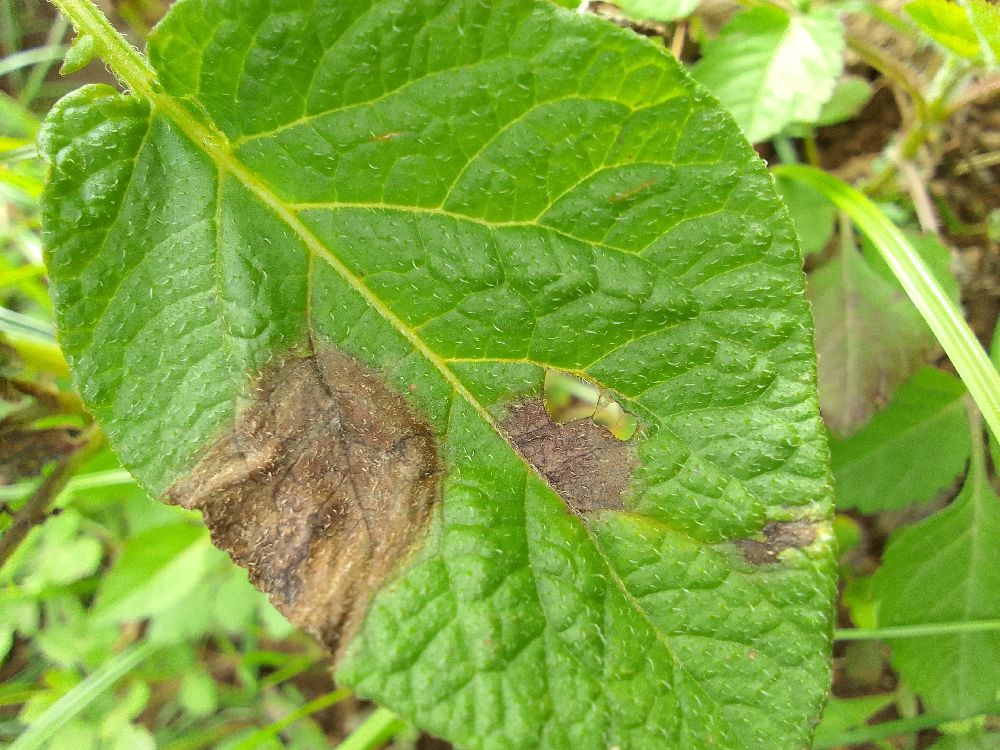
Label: Late blight